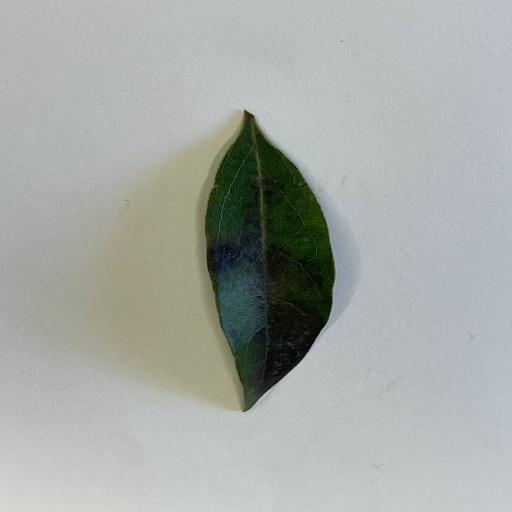
Species: Camphor
Leaf condition: Healthy Leaf